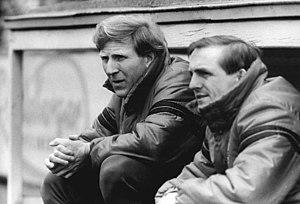
Klaus Sammer, était un ancien footballeur allemand reconvertit par la suite entraîneur. Il est le père de Matthias Sammer.